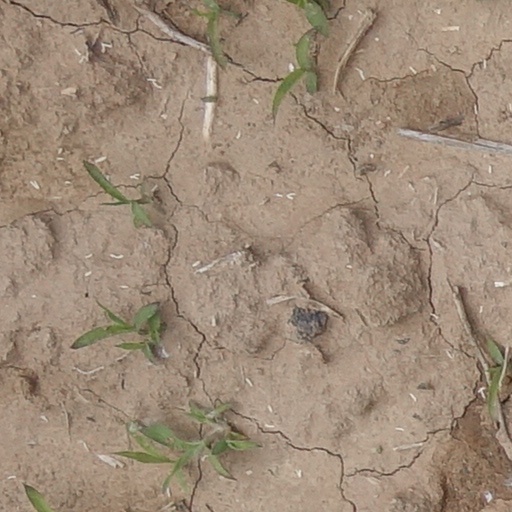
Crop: wheat